Ekenäs, Finland

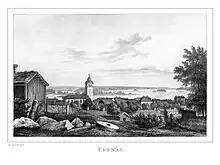
Ekenäs illustrated in the book series Finland framställdt i teckningar published 1845-1852

The present Neoclassical form of the Ekenäs church was designed by Italian-born architect Charles Bassi in 1839–1842 following a fire in 1821. There are two buildings in Ekenäs designed by world famous Finnish architect Alvar Aalto; the Ekenäs Savings Bank (1964) and Villa Skeppet (1969), the home of Aalto's biographer, Göran Schildt.